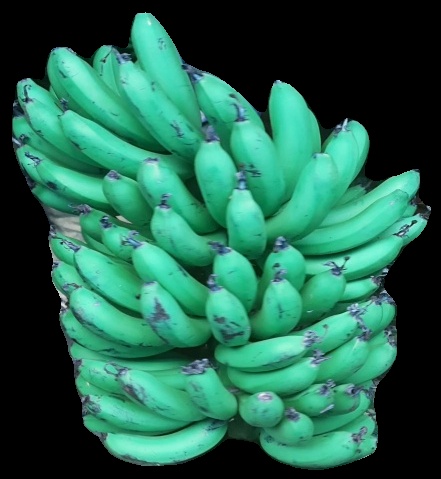
Variety: pachbale
Grade: grade1